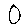
Label: 0